Lasithi Plateau

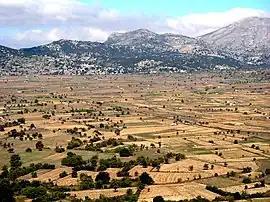
Panorama of the Lasithi Plateau

The Lasithi Plateau ("Oropedio Lasithiou") is a high endorheic plateau, located in the Lasithi regional unit in eastern Crete, Greece. Since the 1997 Kapodistrias reform, it is a municipality whose seat is and the second biggest village is Agios Georgios. The municipality has an area of 129.9 km2